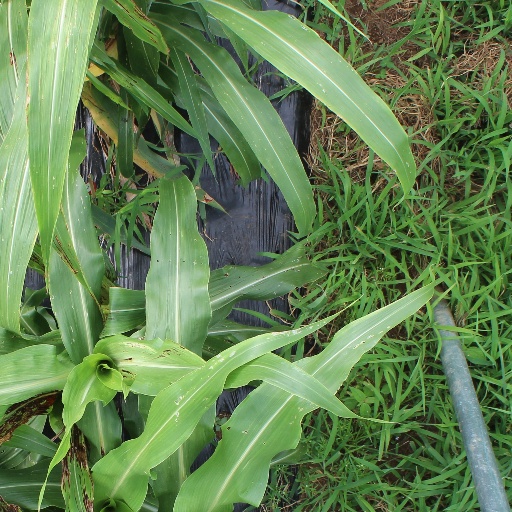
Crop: sorghum